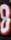
Number: 8